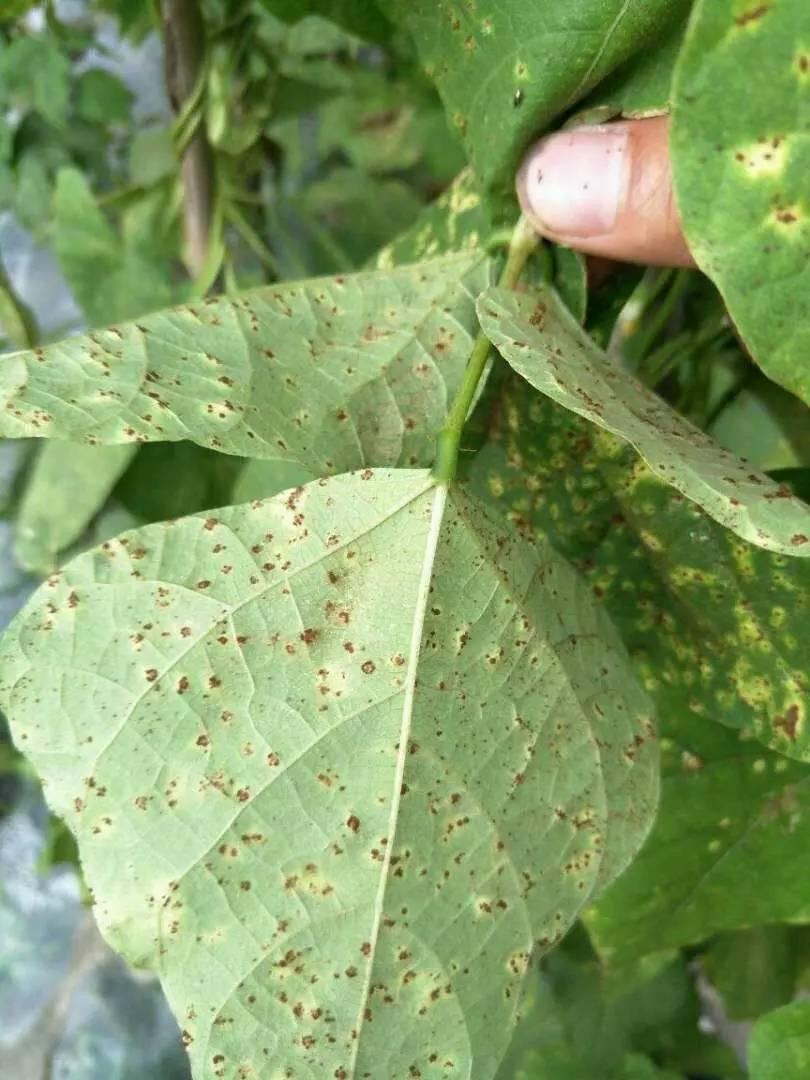
Plant: Soybean
Disease: bean rust